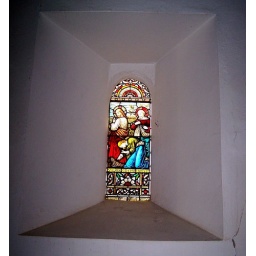
12c window in the north wall where legend says a candle burned providing direction to sailors at night.